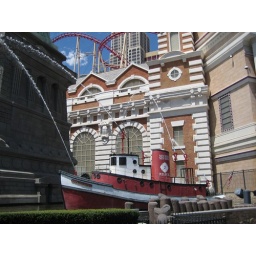
This boat thing in front of New York New York sprays water every 15 minutes I think